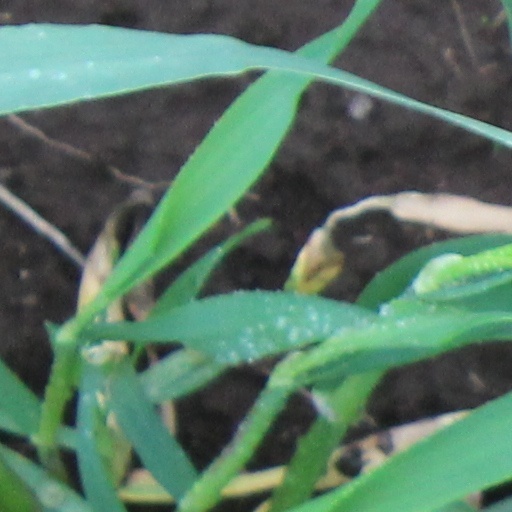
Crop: wheat